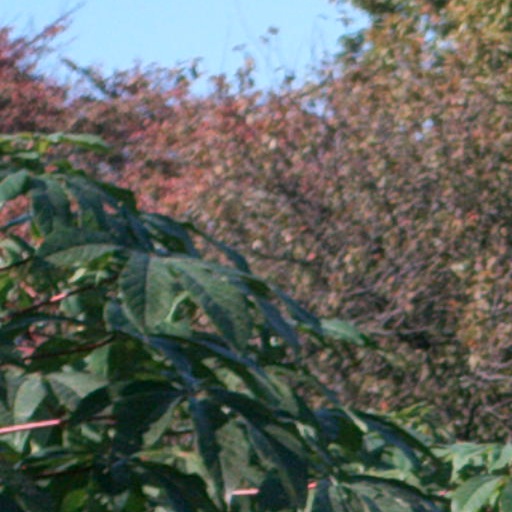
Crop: cassava